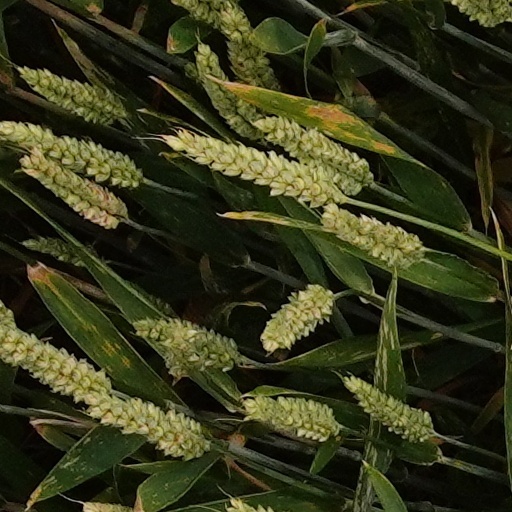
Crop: wheat